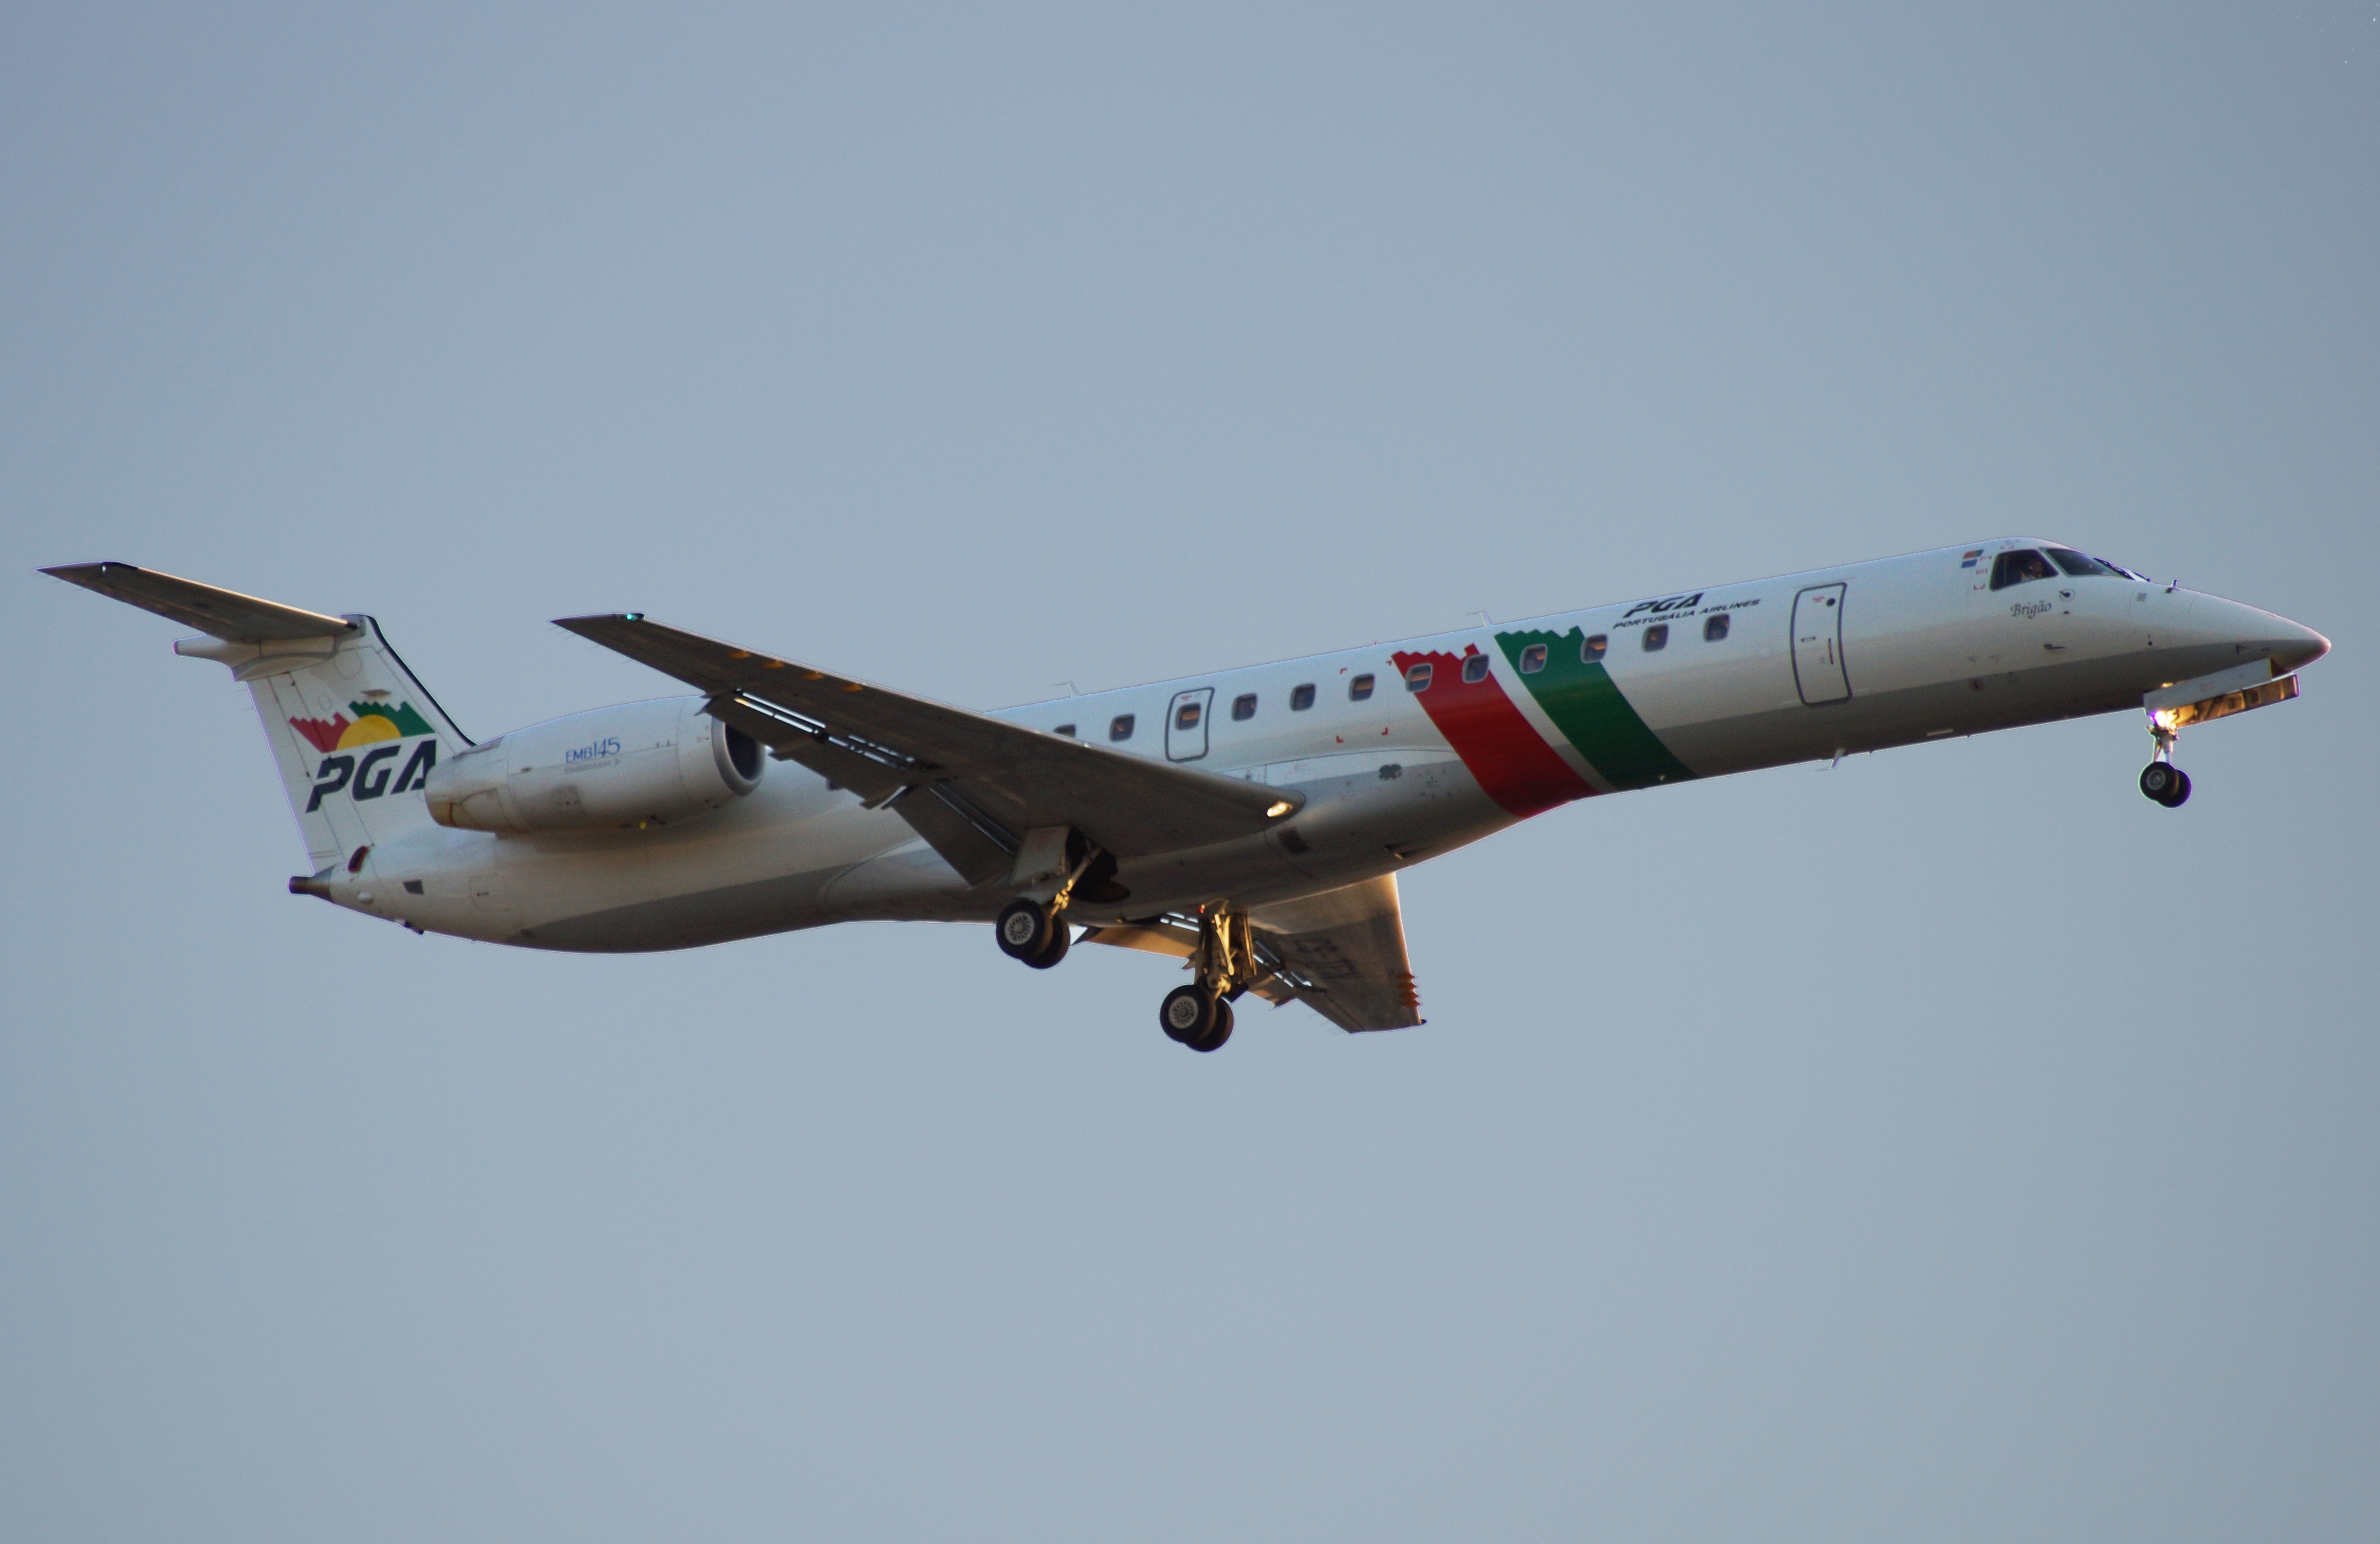
airplane, aircraft, vehicle, airline, aviation, flight, airliner, traveling, light aircraft, air force, jet aircraft, atmosphere of earth, aircraft engine, propeller driven aircraft, embraer erj 145 family, embraer 145 portugalia